Pseudogene

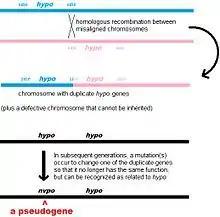
One way a pseudogene may arise

Gene duplication is another common and important process in the evolution of genomes. A copy of a functional gene may arise as a result of a gene duplication event caused by homologous recombination at, for example, repetitive SINE sequences on misaligned chromosomes and subsequently acquire mutations that cause the copy to lose the original gene's function. Duplicated pseudogenes usually have all the same characteristics as genes, including an intact exon-intron structure and regulatory sequences. The loss of a duplicated gene's functionality usually has little effect on an organism's fitness, since an intact functional copy still exists. According to some evolutionary models, shared duplicated pseudogenes indicate the evolutionary relatedness of humans and the other primates. If pseudogenization is due to gene duplication, it usually occurs in the first few million years after the gene duplication, provided the gene has not been subjected to any selection pressure. Gene duplication generates functional redundancy and it is not normally advantageous to carry two identical genes. Mutations that disrupt either the structure or the function of either of the two genes are not deleterious and will not be removed through the selection process. As a result, the gene that has been mutated gradually becomes a pseudogene and will be either unexpressed or functionless. This kind of evolutionary fate is shown by population genetic modeling and also by genome analysis. According to evolutionary context, these pseudogenes will either be deleted or become so distinct from the parental genes so that they will no longer be identifiable. Relatively young pseudogenes can be recognized due to their sequence similarity.